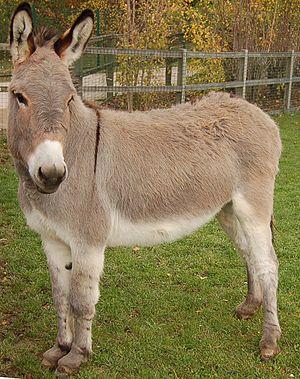
Ane
L'Âne commun, appelé plus communément « Âne », est une espèce de mammifères herbivores et ongulés appartenant à la famille des équidés. Souvent comparé au cheval, l'âne a des caractéristiques morphologiques propres qui le différencient clairement de son cousin, ses longues oreilles étant son attribut le plus facilement identifiable. Ces dernières lui offrent une ouïe particulièrement fine, et qui, complétée par un large champ de vision et un odorat fort développé, lui permettent une bonne perception du monde qui l'entoure. Baudet est le nom donné au mâle reproducteur. Les femelles, appelées ânesses, mettent bas après douze mois de gestation un petit nommé ânon. Celui-ci peut se lever et courir peu de temps après sa naissance. L'âne peut également s'hybrider avec d'autres équidés, par exemple avec la jument pour donner naissance à un nouvel animal, le mulet.